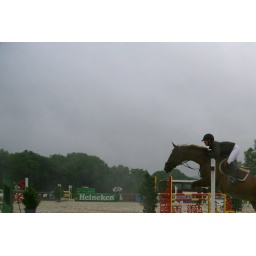
this is a horse vaulting a fence with a grey sky in the background